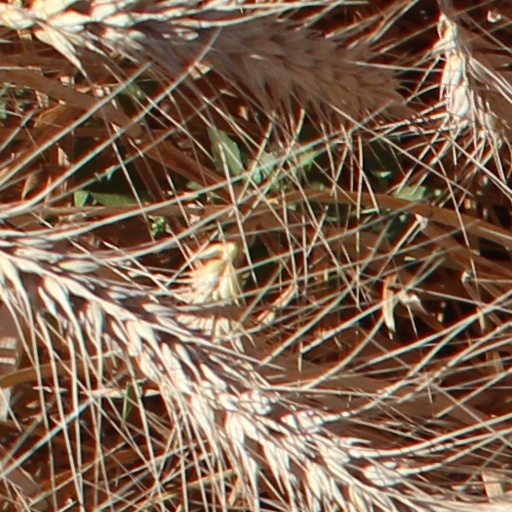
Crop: wheat